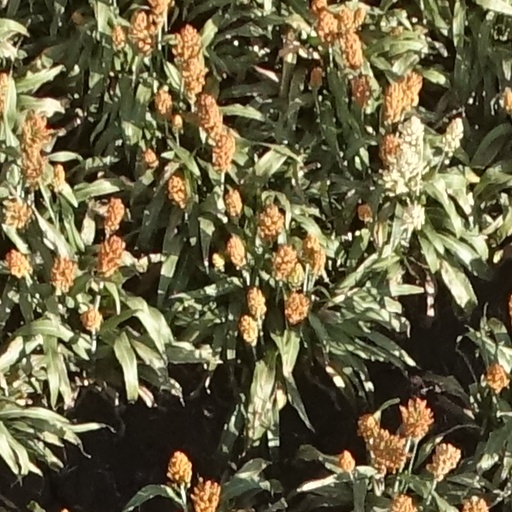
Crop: sorghum